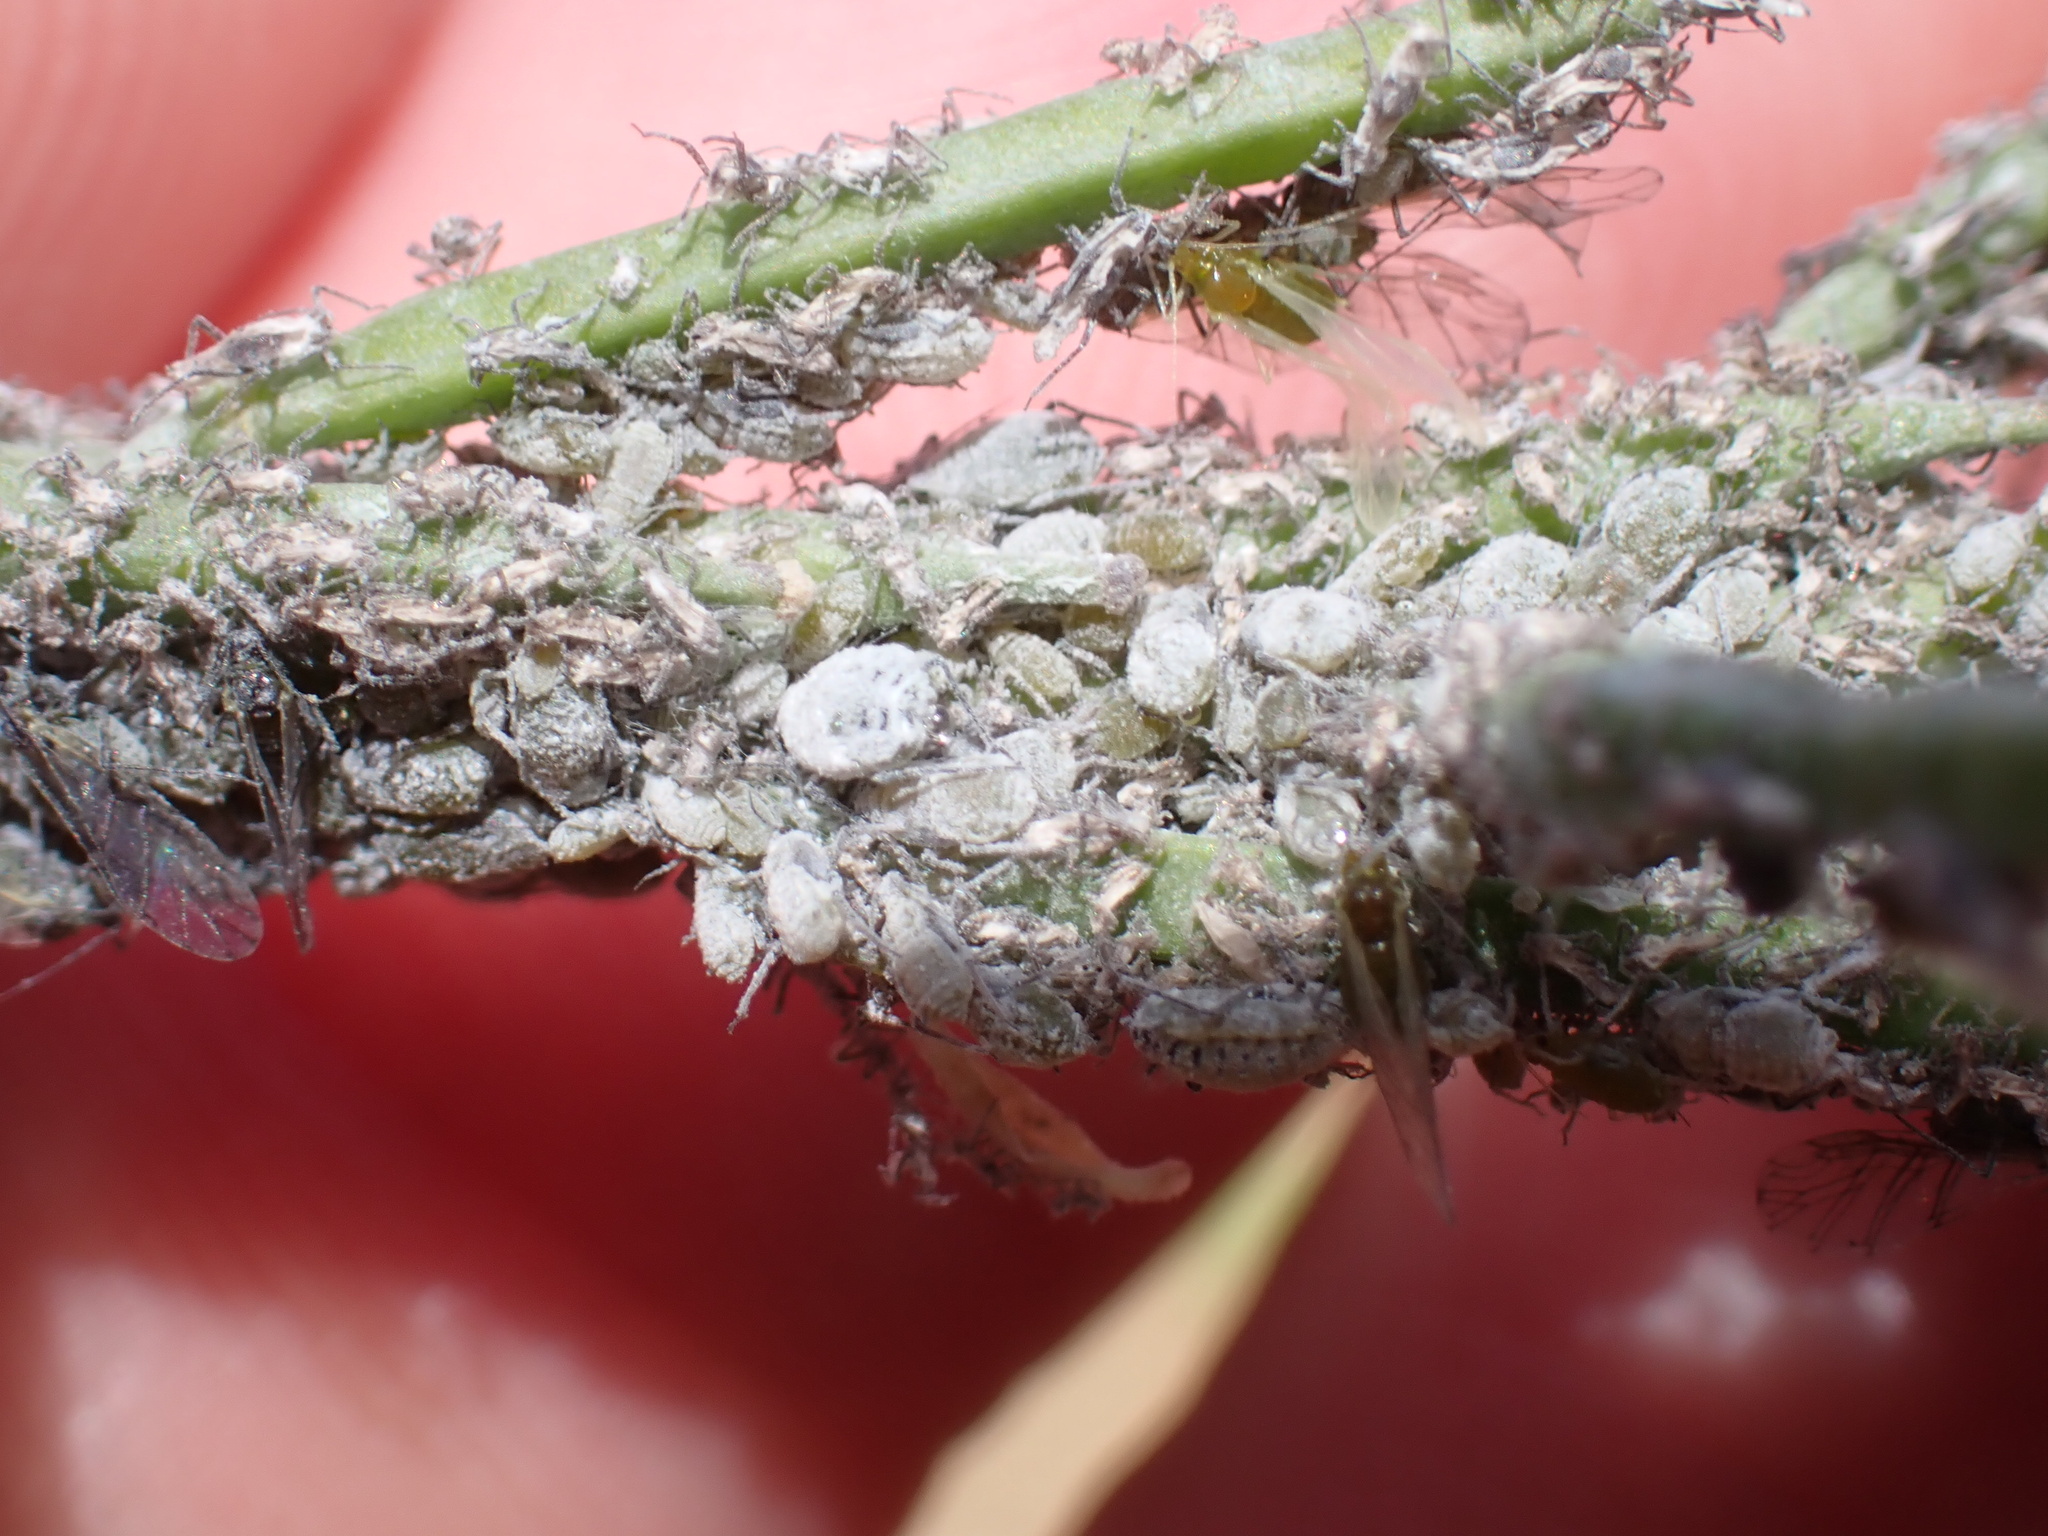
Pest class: cabbage_aphid